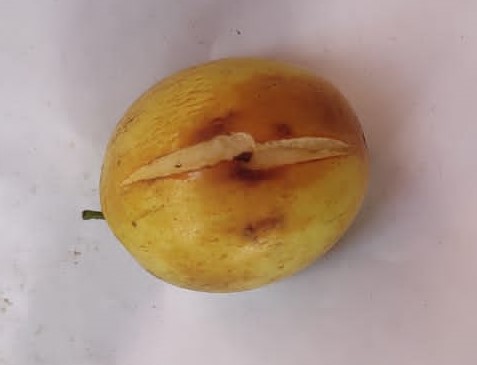
Fruit: jujube
Condition: rotten